Galling

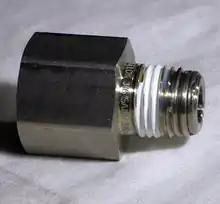
Galled threads on an NPT fitting. (Zoom in on threads for better view)

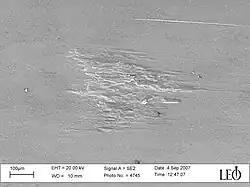
An electron microscope image shows transferred sheet-material accumulated on a tool surface during sliding contact under controlled laboratory conditions. The outgrowth of material or localized, roughening and creation of protrusions on the tool surface is commonly referred to as a lump.

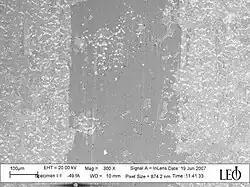
The damage on the metal sheet, wear mode, or characteristic pattern shows no breakthrough of the oxide surface layer, which indicates a small amount of adhesive material transfer and flattening damage of the sheet's surface. This is the first stage of material transfer and galling build-up.

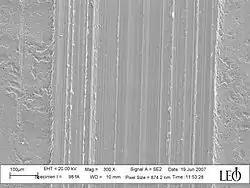
The damage on the metal sheet illustrates continuous lines or stripes, indicating a breakthrough of the oxide surface-layer.

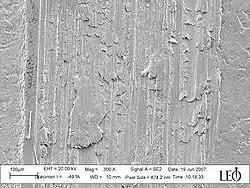
The damage on the metal sheet or characteristic pattern illustrates an "uneven surface," a change in the sheet material's plastic behavior and involves a larger deformed volume compared to mere flattening of the surface oxides.

Galling is a form of wear caused by adhesion between sliding surfaces. When a material galls, some of it is pulled with the contacting surface, especially if there is a large amount of force compressing the surfaces together. Galling is caused by a combination of friction and adhesion between the surfaces, followed by slipping and tearing of crystal structure beneath the surface. This will generally leave some material stuck or even friction welded to the adjacent surface, whereas the galled material will appear worn, chipped, or even gouged and may have balled-up or torn lumps of material stuck to its surface.